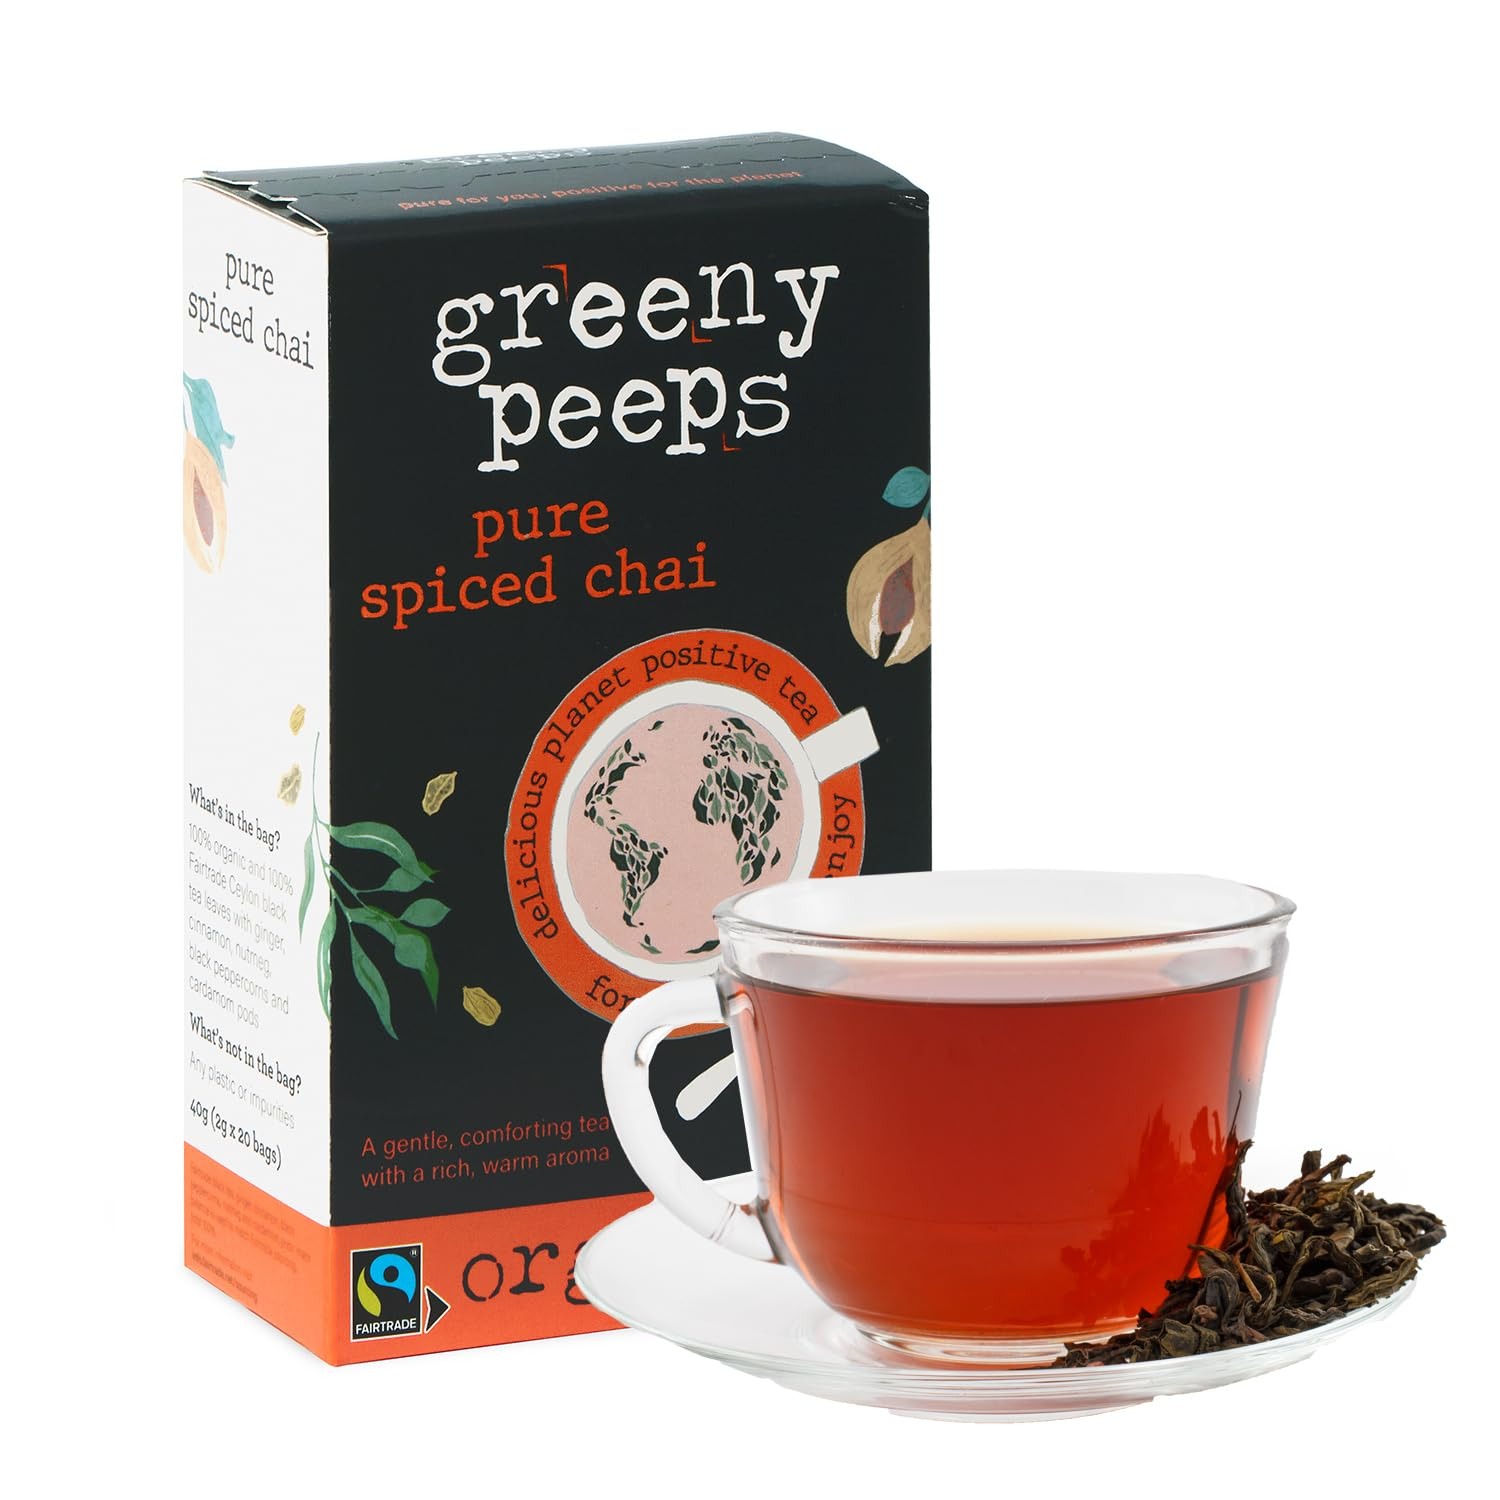
Item Name: Greenypeeps Organic Pure Spice Chai Tea - Eco Friendly Spiced Black Chai Tea Bags - Aromatic Blend of Ceylon Black Tea with Cinnamon, Ginger, Cardamom, Pepper, Nutmeg - Caffeinated - 20 Count
Bullet Point 1: EXOTIC SPICED CHAI BLEND - Experience the vibrant taste of our Pure Spiced Chai tea bags with more of the sweet and spicy flavors you love including Cinnamon, Ginger, Cardamom, Nutmeg, and Black Peppercorns. Perfect for a morning kickstart or a cozy evening treat.
Bullet Point 2: ORGANIC AND FAIRTRADE - Our chai spice tea is USDA organic certified, non-GMO, and Fairtrade, meaning that every sip supports sustainable farming practices and fair conditions for growers. Indulge in the perfect harmony of sweet and spicy with chai tea any time.
Bullet Point 3: SWEET & SAVORY SPICY FLAVORS - These organic chai tea bags deliver a full-bodied, potent taste with an unforgettably rich and lively aroma. Great for brewing a piping hot cup to enjoy on a chilly night, or serving up a refreshing glass of iced tea on a hot day.
Bullet Point 4: NET CARBON NEGATIVE IMPACT - When you buy a pack of Greenypeeps tea you will do your part to leave the planet in a healthier condition. We invest in capturing and offsetting MORE THAN TWICE the greenhouse gas we produce, with 100% recyclable packaging and compostable tea bags.
Bullet Point 5: DELICIOUS PLANET POSITIVE TEA - Our quality range of teas are grown with love, crafted with care and actively give back to the planet and local communities. 3% of all Greenypeeps sales go directly to help local farmers plant and care for rainforest trees in southern Sri Lanka.
Product Description: Indulge in the rich tapestry of chai flavor with Greenypeeps Pure Spice Chai Tea. Richly blended with extra warm spices, it takes the love of chai to new heights and profound depths with a captivating mix of sweet and savory ingredients – perfect for any time of the day.<br><br>PRODUCT FEATURES:<br><br>Pure Spiced Chai Tea<br>USDA Organic Certified<br>Fairtrade Ingredients<br>Eco Friendly Tea Bags<br>20 Count<br><br>WHAT’S IN THE BAG?<br><br>100% organic and Fairtrade Ceylon black tea blended with a special mix of ginger, cinnamon, black peppercorns, nutmeg and cardamom pods.<br><br>AN AROMATIC SPICE JOURNEY<br><br>Our Pure Spiced Chai is a celebration of flavor, with each ingredient carefully chosen to create a perfect balance. The ginger adds a spicy kick, cinnamon brings a touch of sweetness, peppercorns introduce a subtle heat, while nutmeg and cardamom add depth and complexity.<br><br>HERBAL TEA FOR AN ENERGIZING BOOST<br><br>Boost your day with a brew of revitalizing energy. Each cup awakens your senses and rejuvenates your spirit, making it the perfect choice for an uplifting morning ritual or a comforting break in your day.<br><br>CARBON IMPACT…<br><br>Our carbon cost ~ 1.42 Kg CO2e per 20 ct pack.<br>Our carbon capture investment ~ 4.00 Kg CO2e per 20 ct pack.<br>Net impact ~ we remove 2.58 Kg CO2e from the atmosphere with every Pure Spiced Chai 20 ct pack.<br><br>OUR PHILOSOPHY<br><br>Our philosophy is based on one simple principle: Neutral is not enough. We must make a positive difference. We continue to work closely with the leading environmental impact company to understand the impact of all our products from field to consumption and beyond.<br><br>We only work with farmers and growers who share our values to ensure we bring you the tastiest products whilst respecting our environments. We are committed to selecting the purest quality ingredients that benefit wellness and health.
Value: 20.0
Unit: Count

Price: 5.99